Géza Andreas von Geyr

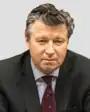

Géza Andreas von Geyr (born in 1962) is a German civil servant and diplomat. Since August 2023 he has been Permanent Representative of Germany to NATO and, as such, Germany's designated representative on the North Atlantic Council. He was previously German ambassador to Russia from 2019 to 2023.